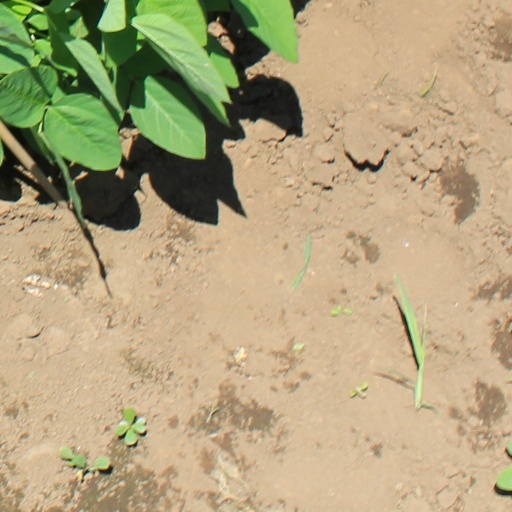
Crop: soybean